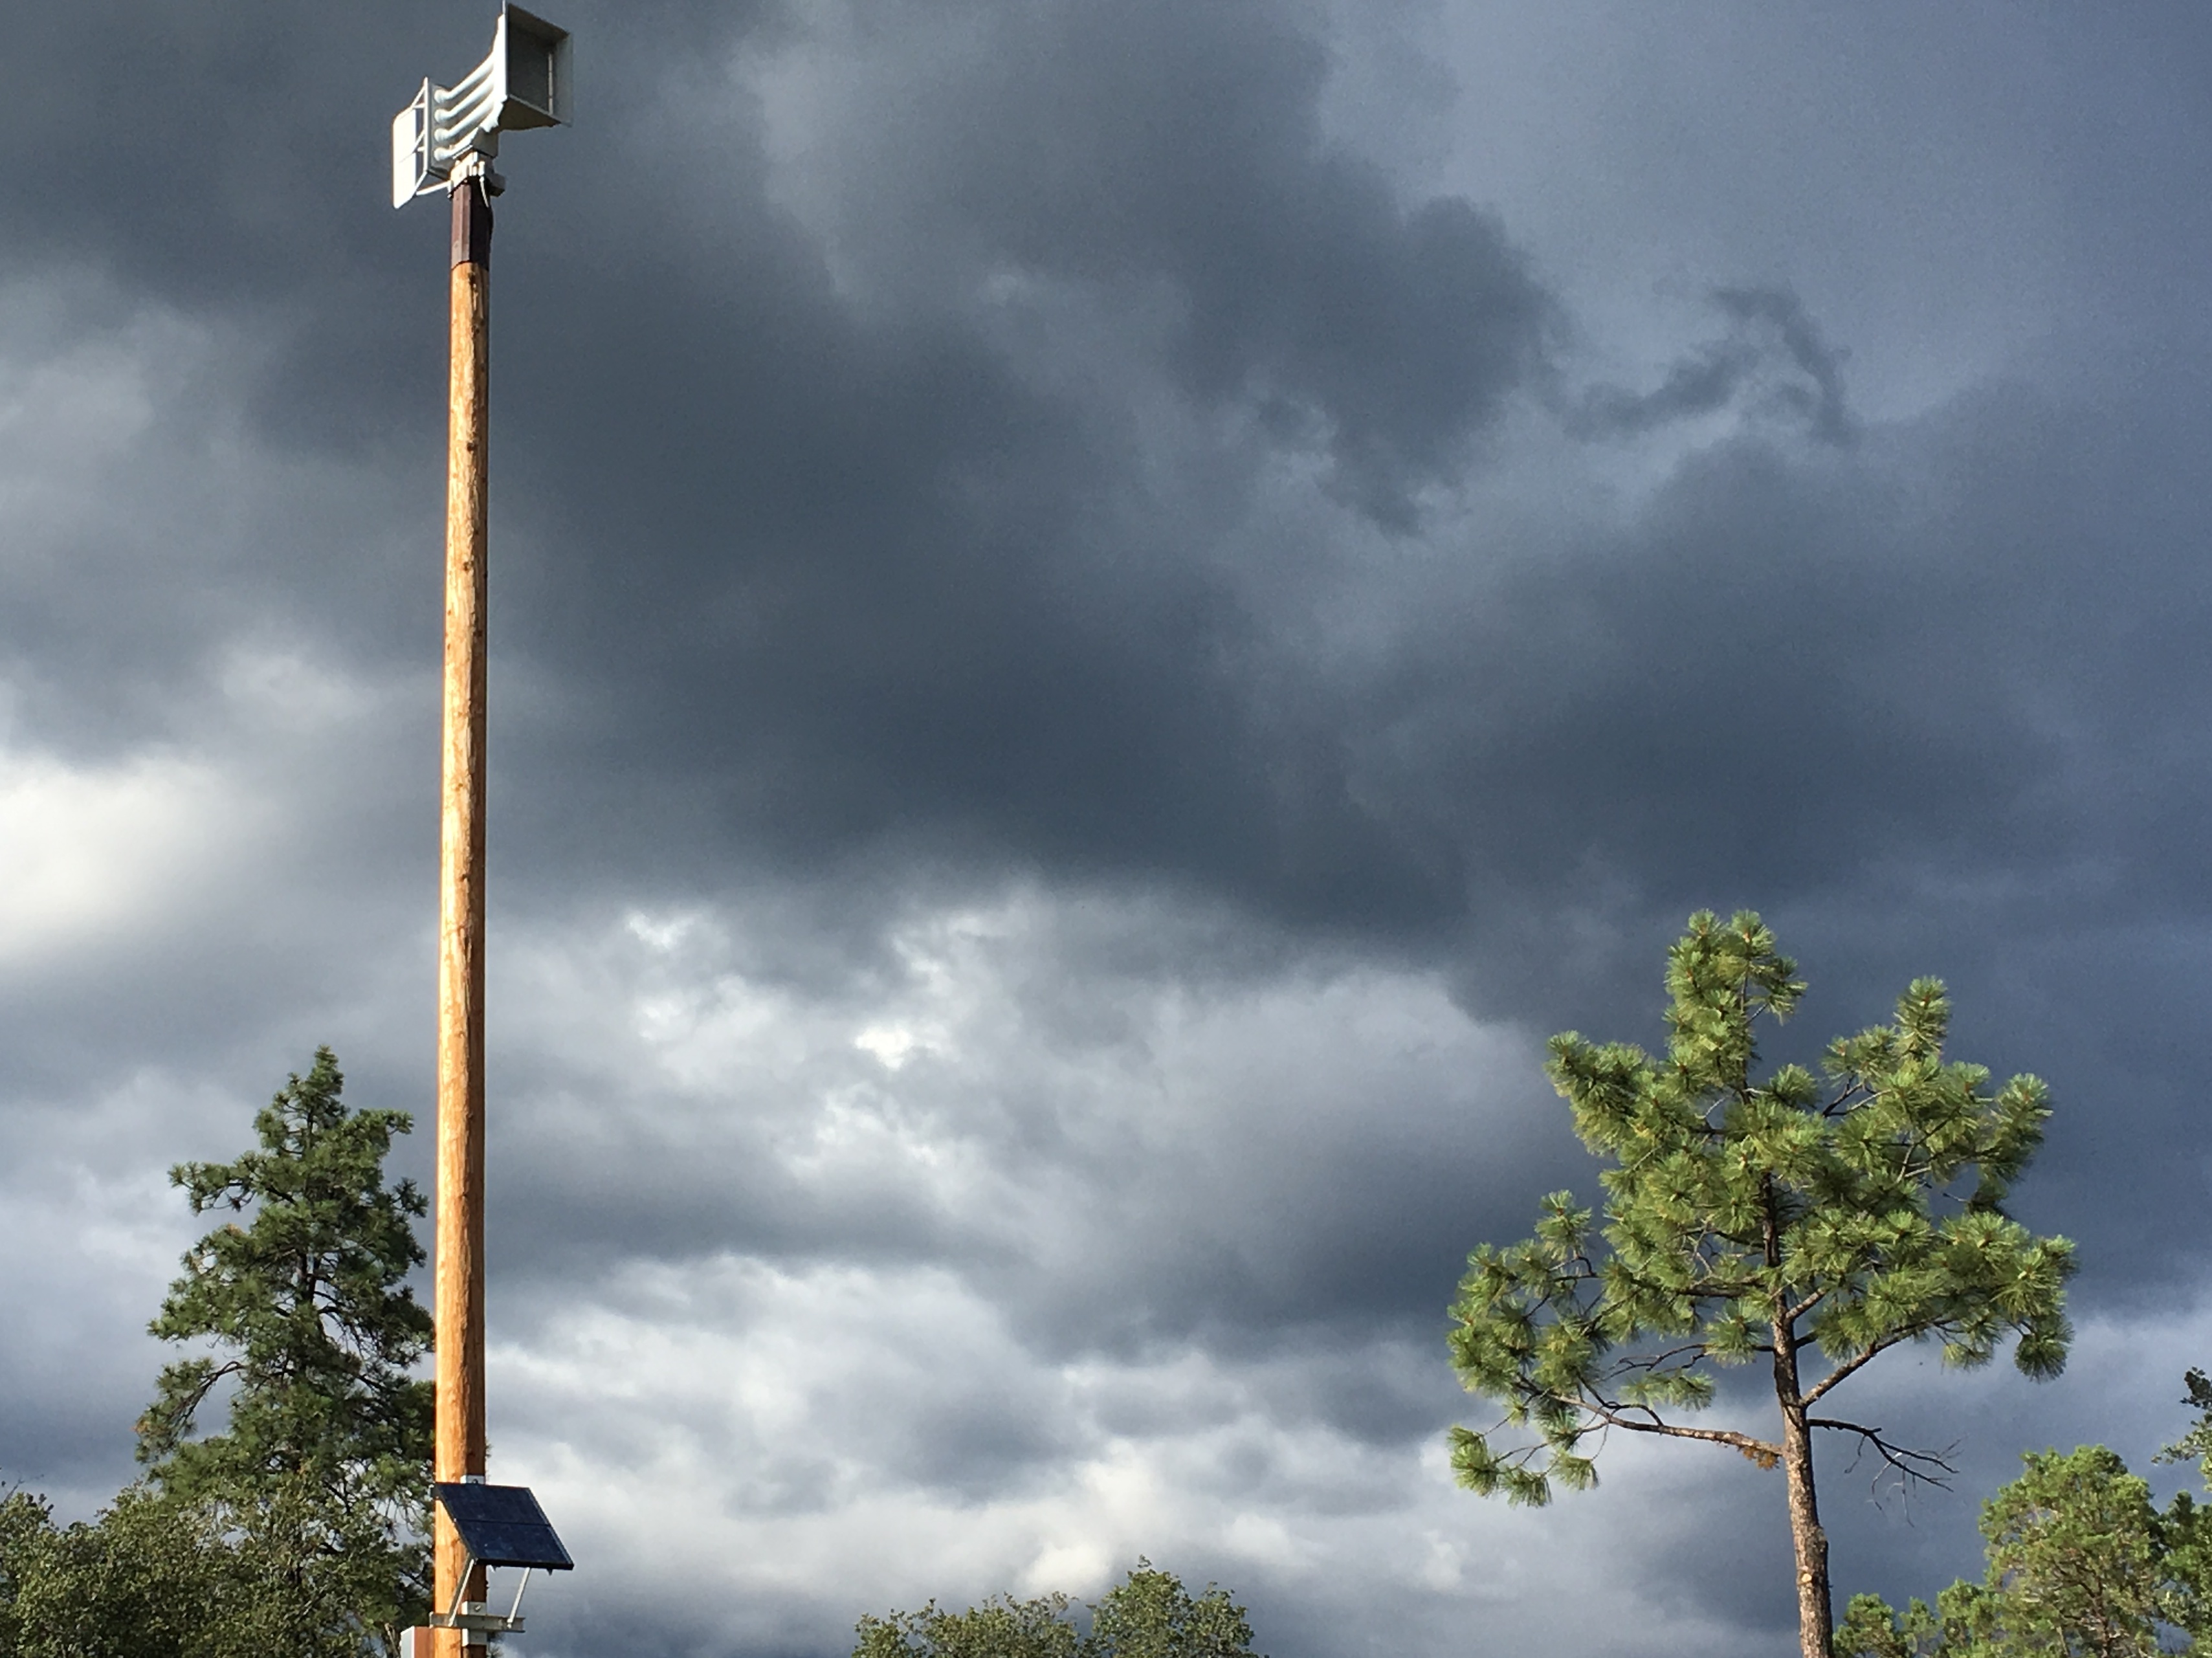
tree, cloud, sky, wind, weather, storm, meteorological phenomenon